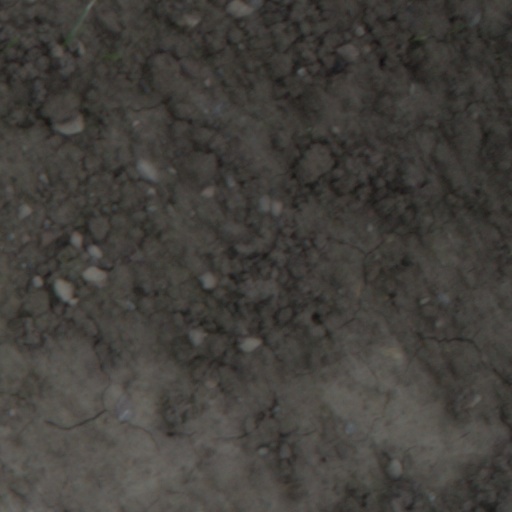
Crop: wheat